Patrick Chung

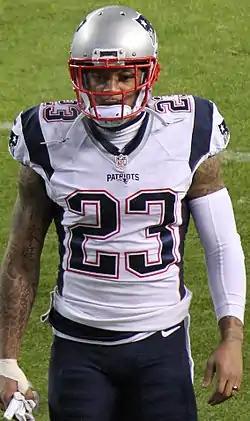
Chung with the New England Patriots in 2016

Patrick Christopher Chung (born August 19, 1987) is a Jamaican-American former professional football safety who played in the National Football League (NFL) for 12 seasons, primarily with the New England Patriots. He played college football for the Oregon Ducks and was selected in the second round of the 2009 NFL draft by the Patriots, where he spent 11 non-consecutive seasons. Chung was a member of the Philadelphia Eagles for one season in 2013 in between his Patriots tenure. A three-time Super Bowl winner with New England, Chung was named to the franchise's All-2010s Team and All-Dynasty Team in 2020.